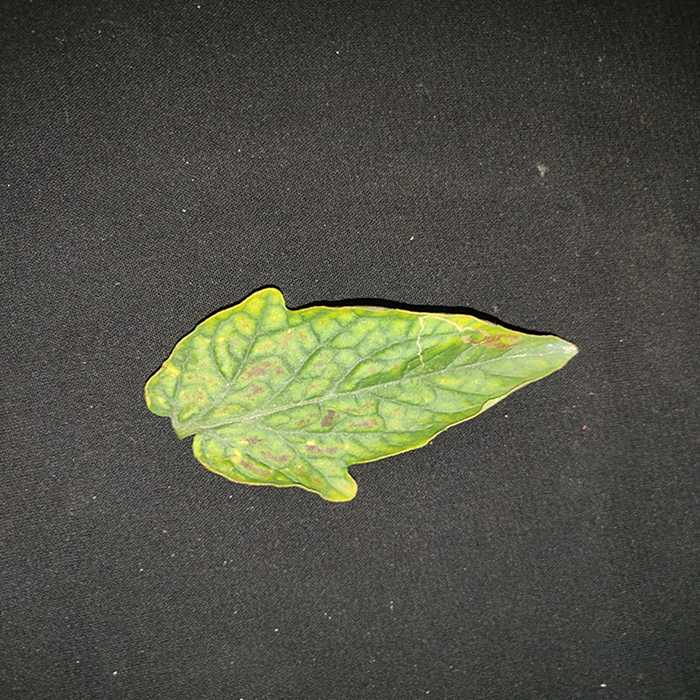
Plant: Tomato
Label: Tomato spotted wilt